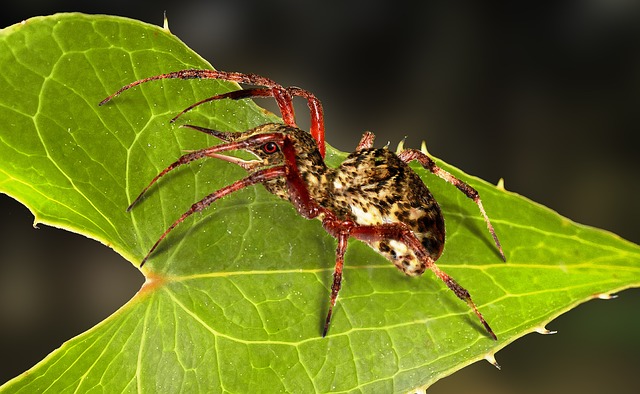
Label: ragno